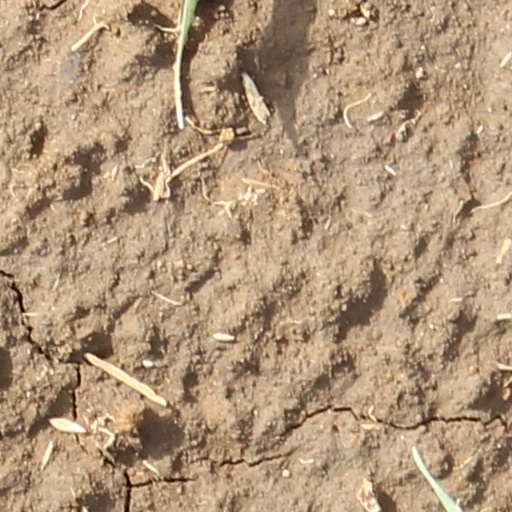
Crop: wheat